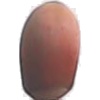
Label: hazelnut